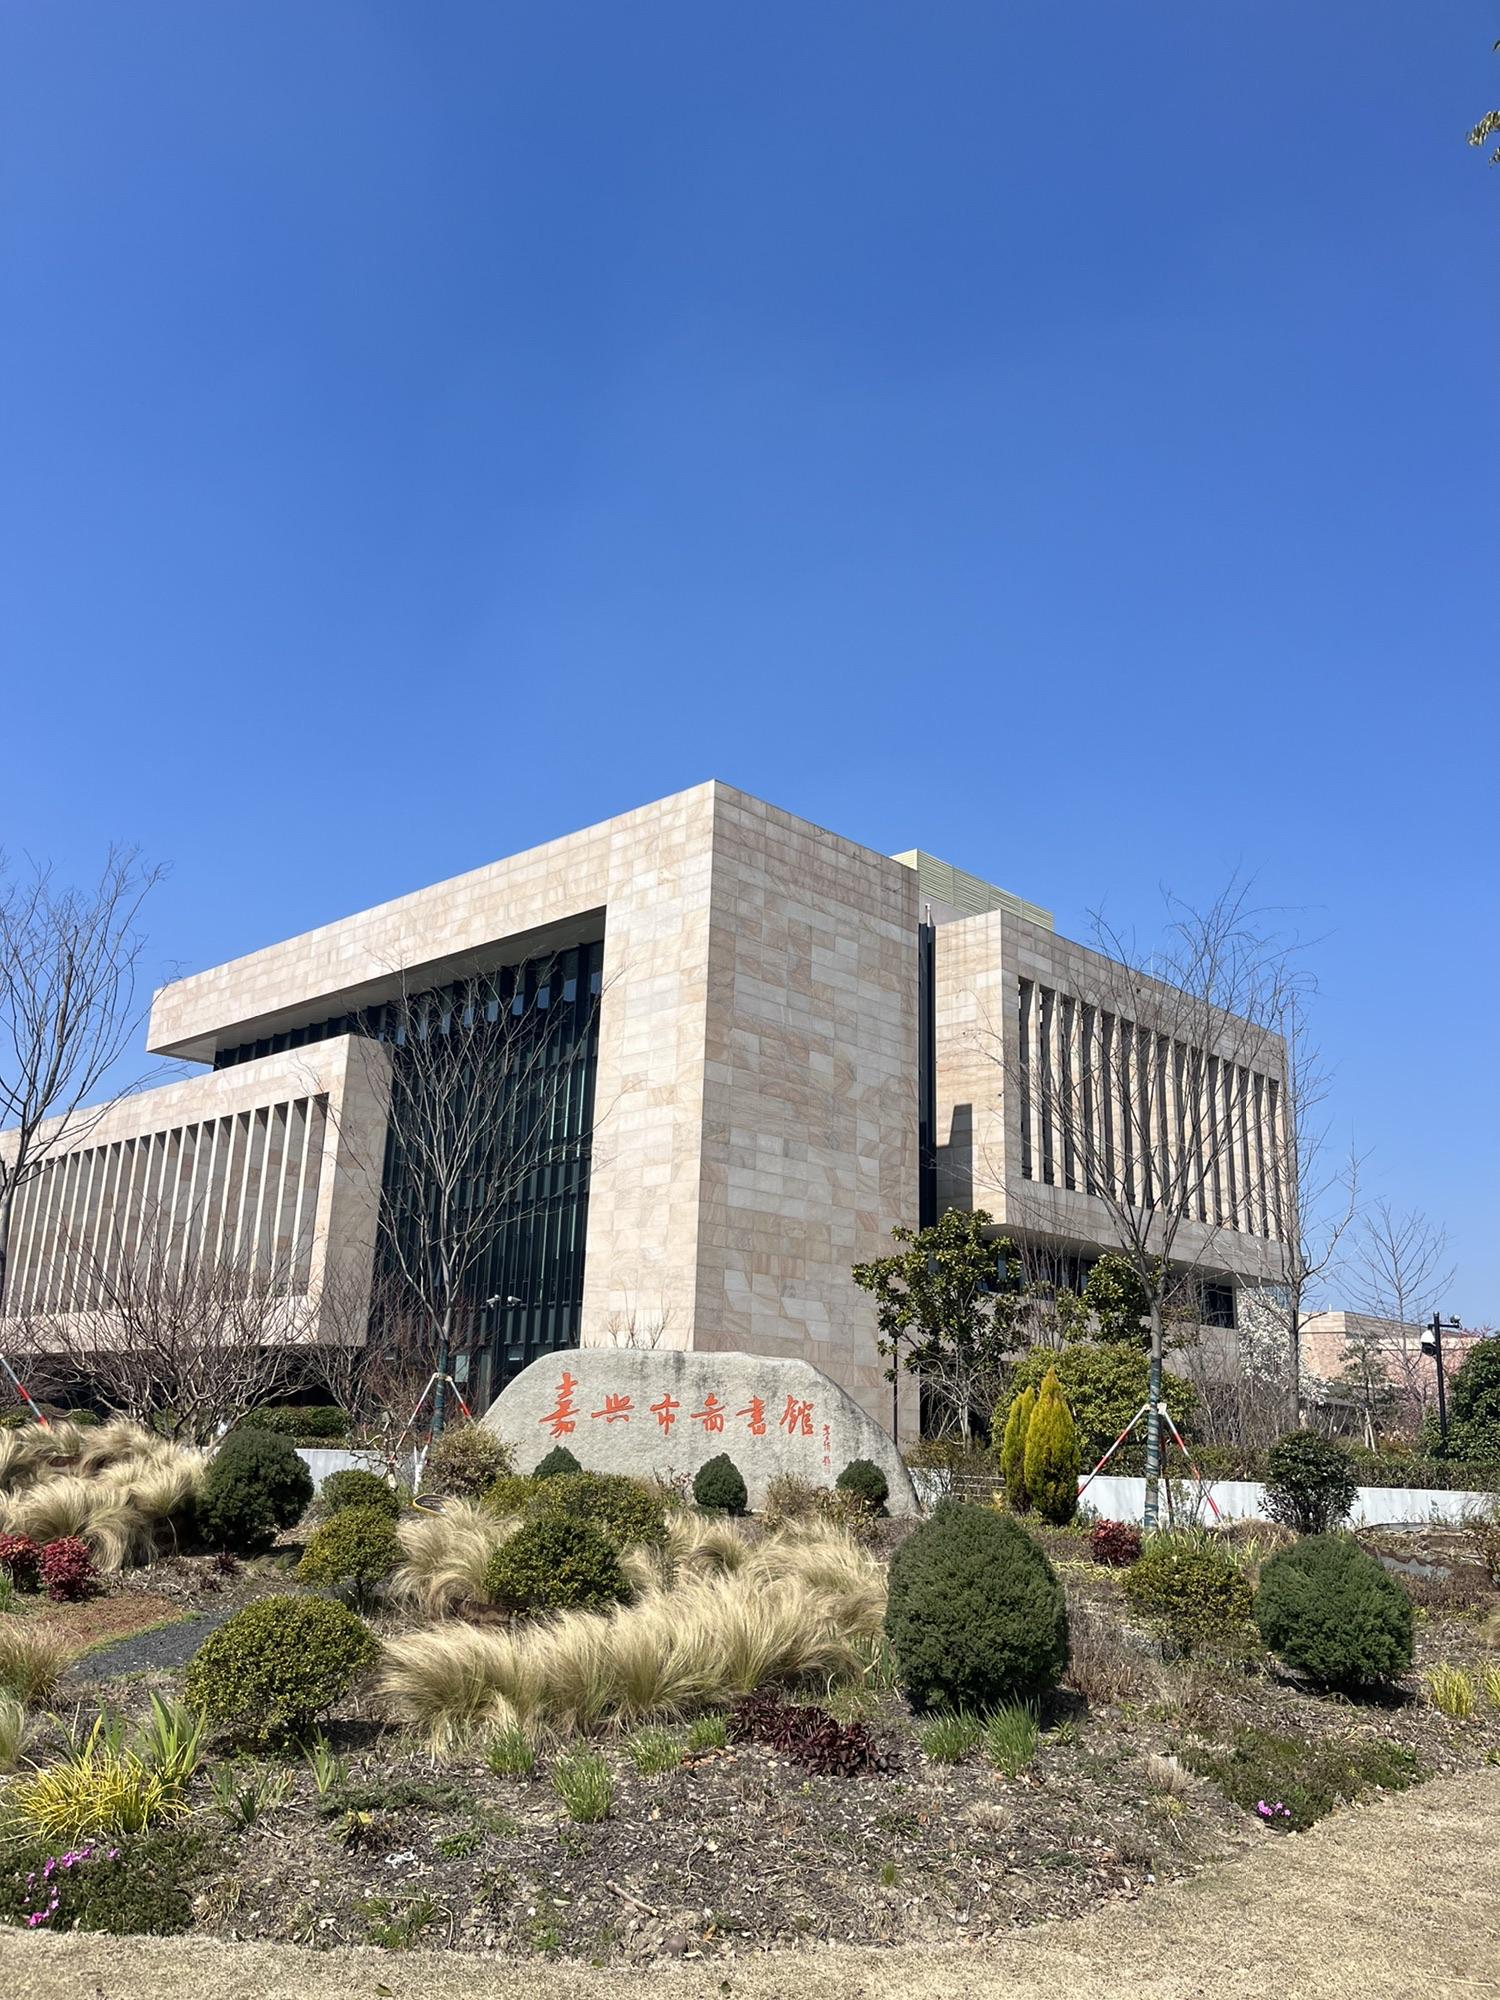
地标名称：嘉兴市图书馆(海盐塘路总馆)
所在城市：嘉兴市·南湖区